Paulin, Dordogne

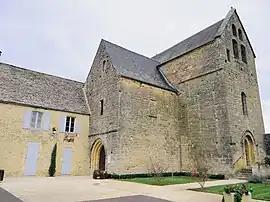
The town hall and church in Paulin

Paulin is a commune in the Dordogne department in Nouvelle-Aquitaine in southwestern France.